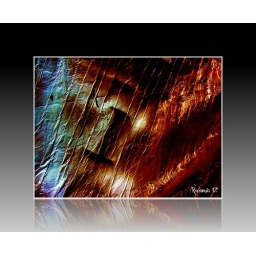
Abstract in brown and blue